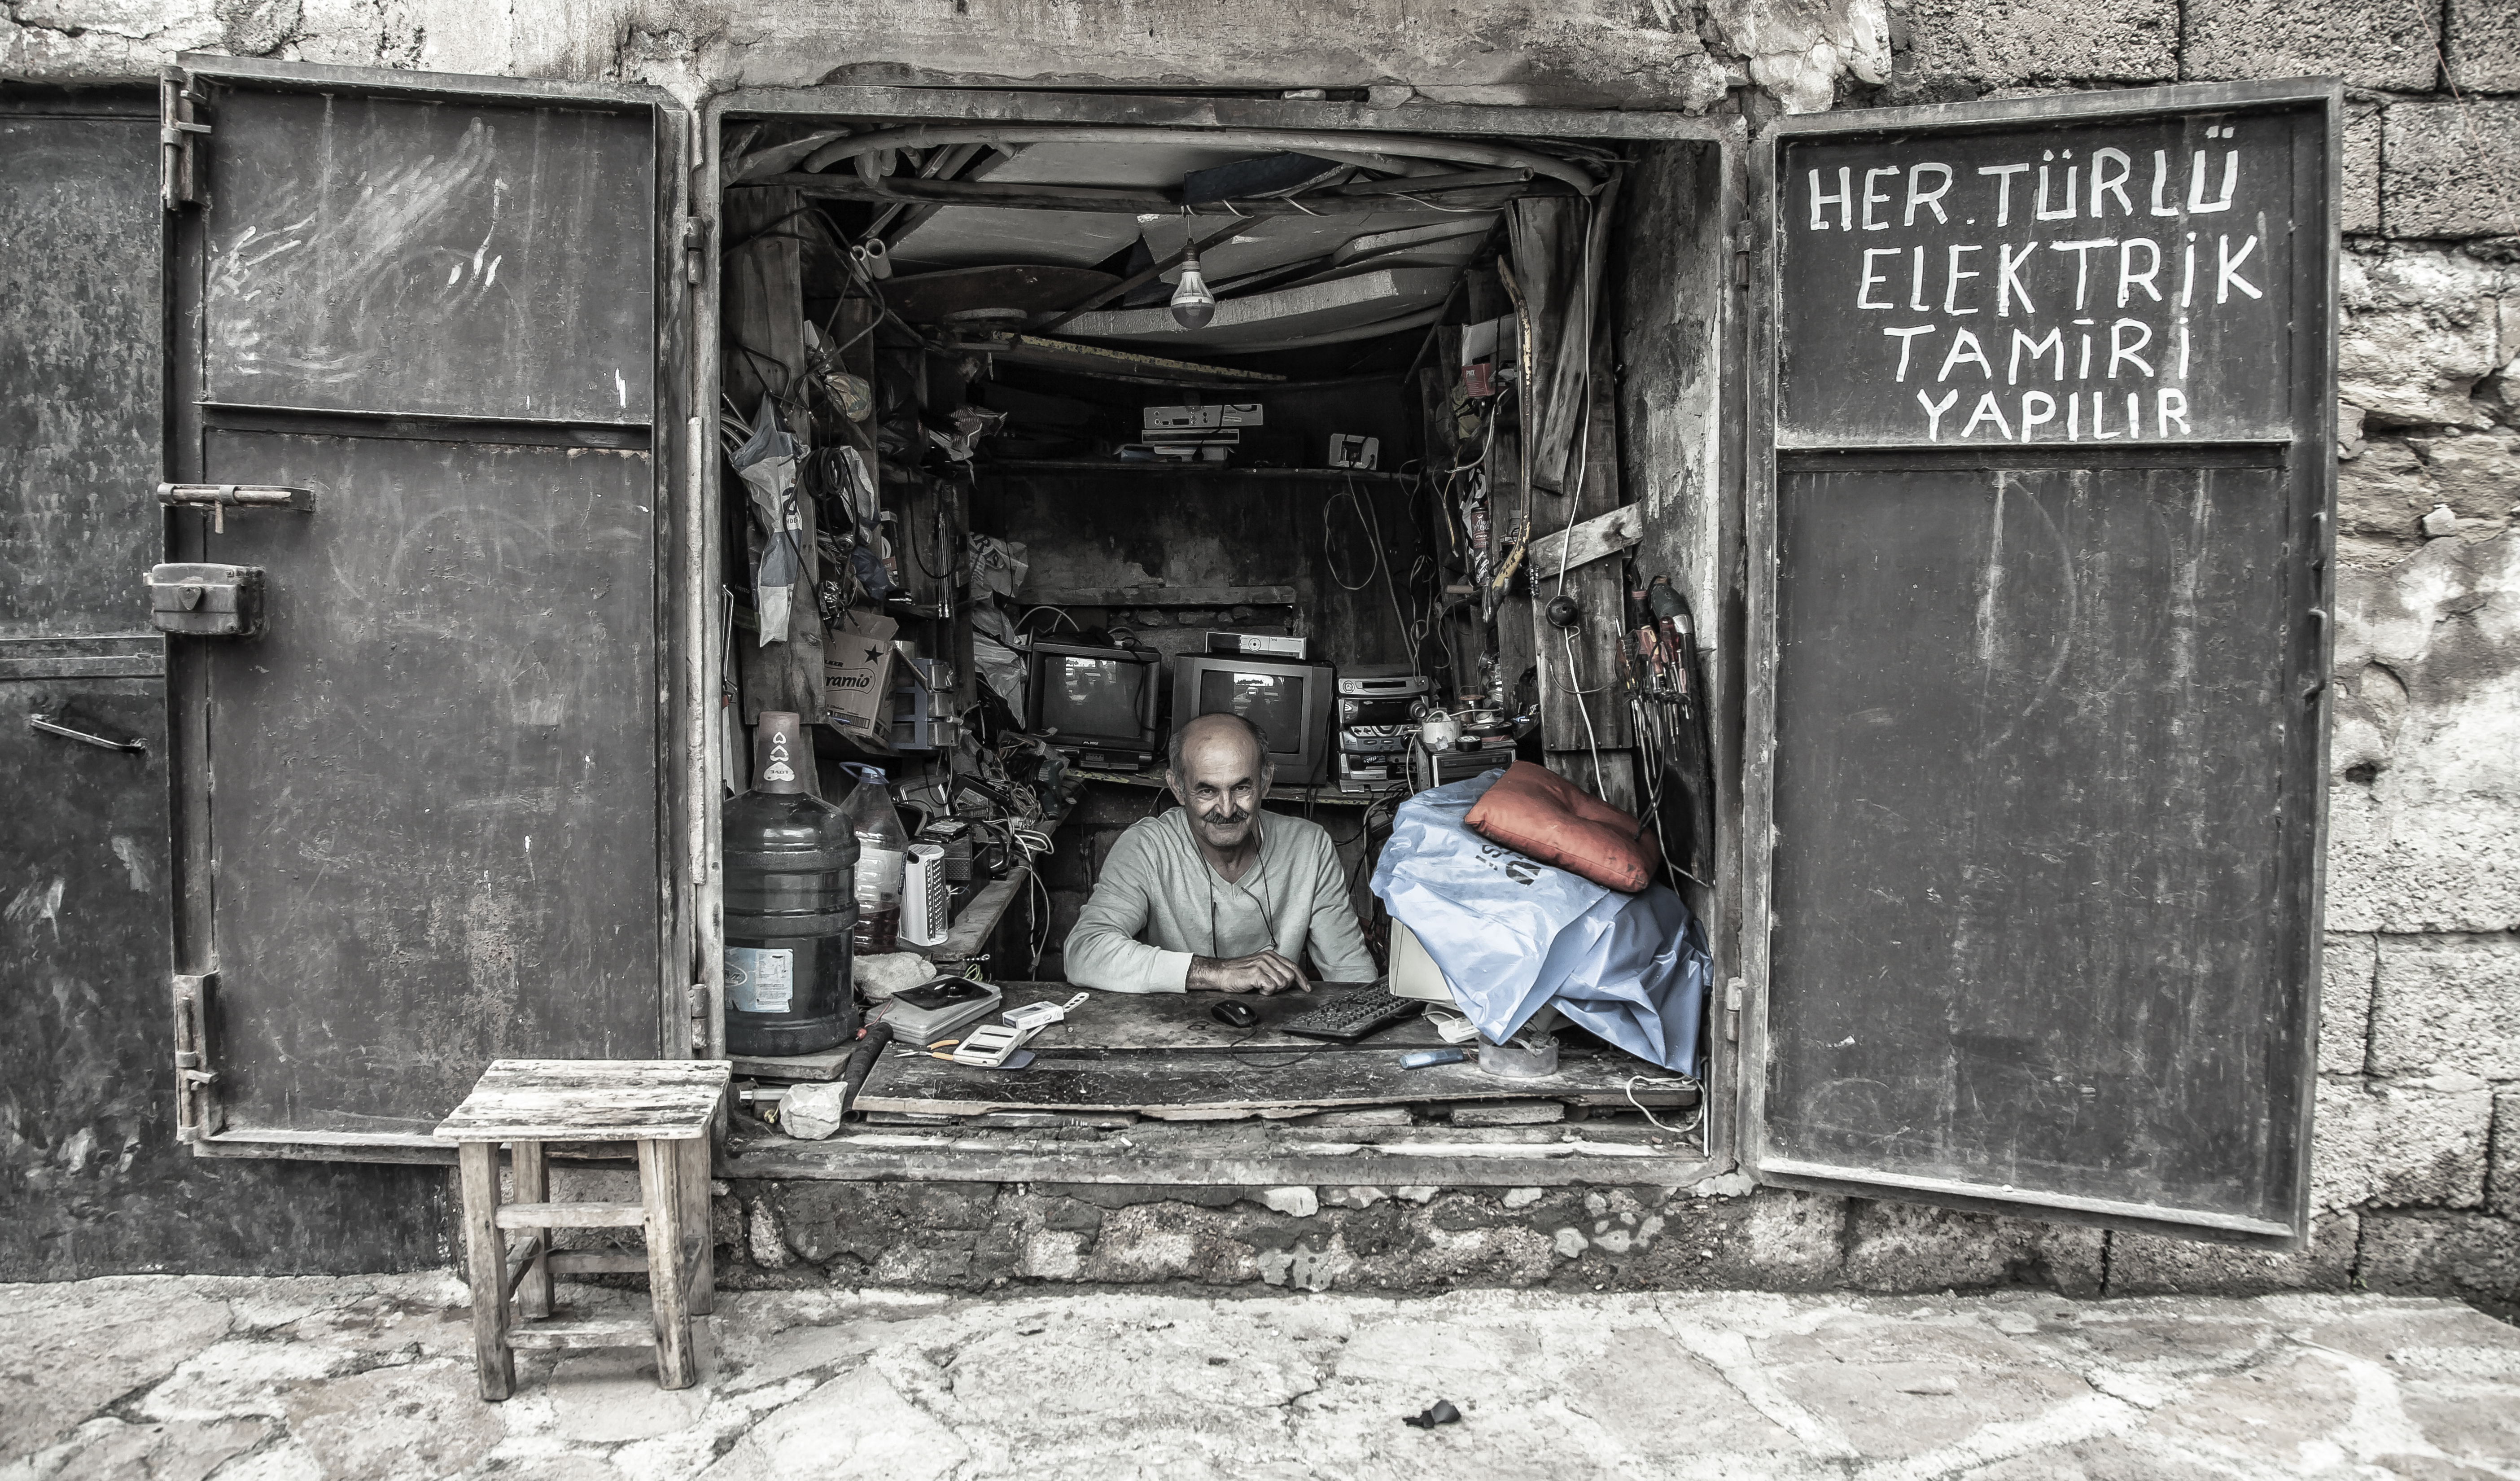
monochrome, black and white, photography, monochrome photography